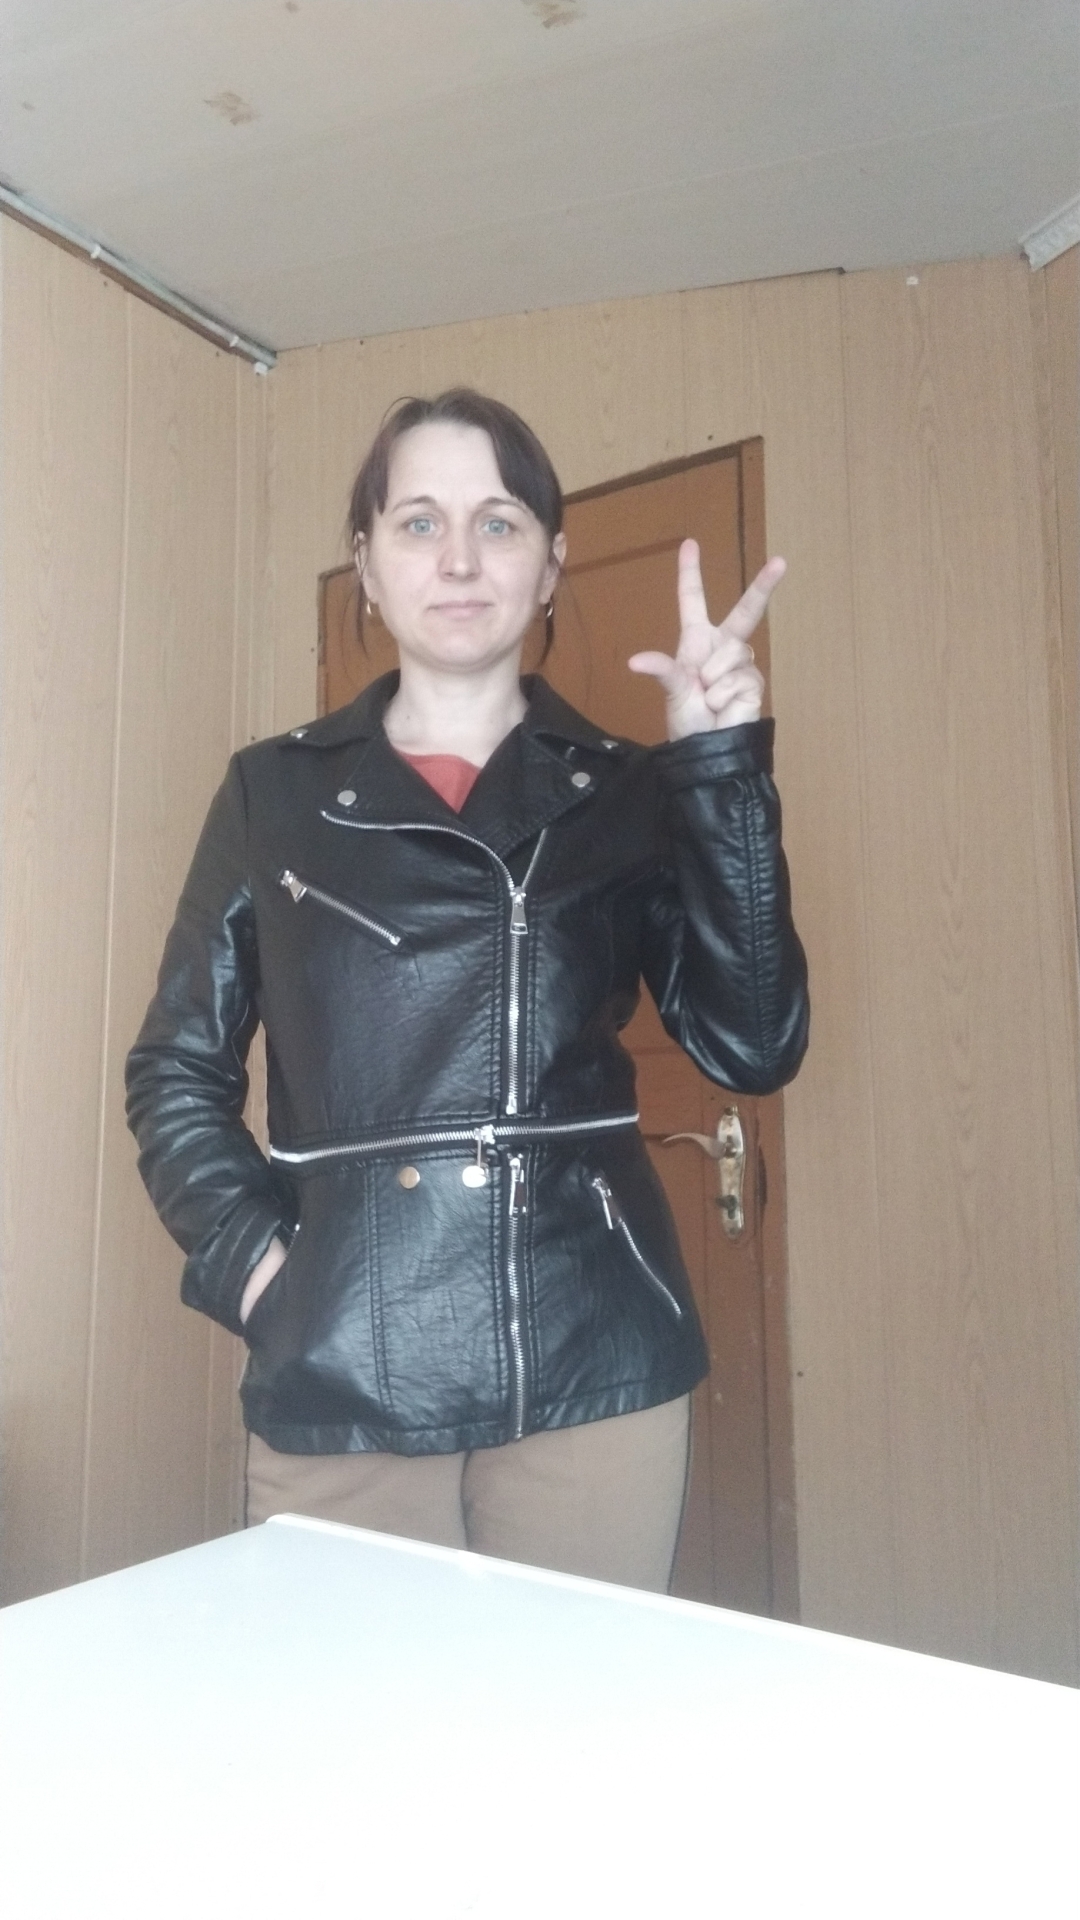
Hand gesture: three2